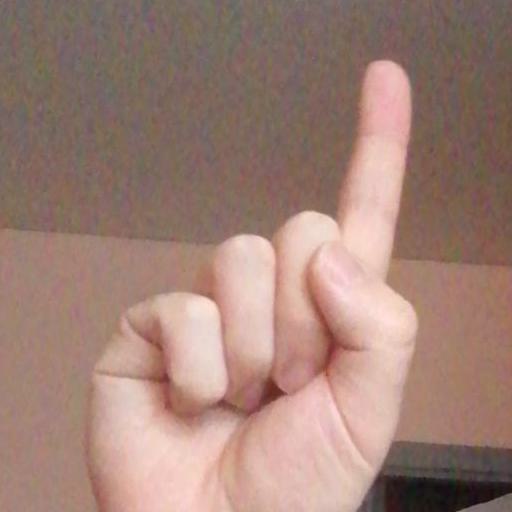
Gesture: one